Marzi Pestonji

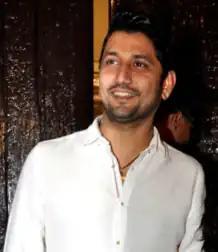
Pestonji in 2016

Marzi Pestonji (born 30 October 1979), fondly known as Udi Baba (a positive surprise), and popularly known as Master Marzi, is an Indian dancer and choreographer. He was a judge on Zee TV’s reality dance show "Dance India Dance (season 6)" (DID) along with Geeta Kapoor and Terence Lewis on Zee TV and on Season 7 of "Nach Baliye".